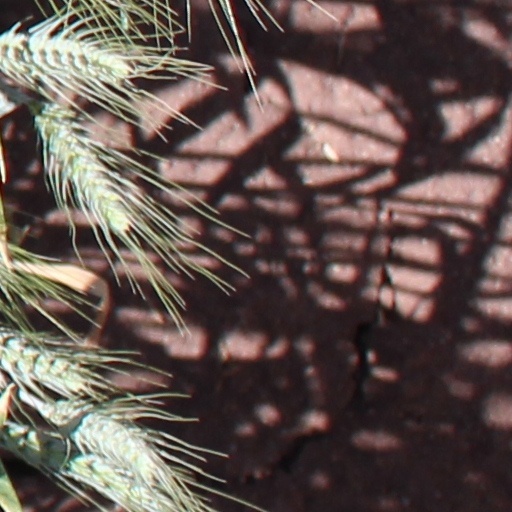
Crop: wheat